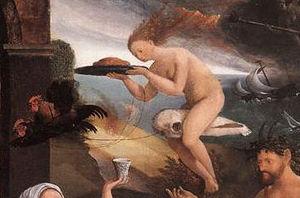
Le cheval dans la culture tient une place qui reflète son statut d'animal militaire et utilitaire incontournable dans l'histoire de l'humanité, de l'époque de sa domestication à celle de la motorisation. Il est présent dans tous les mythes, légendes et textes religieux des peuples qui connaissent son utilisation, comme l'illustrent des chevaux célèbres tels que le Pégase grec, le Sleipnir nordique, ou encore ceux des Cavaliers de l'Apocalypse. Cette place est symbolisée également par le sacrifice du cheval aux côtés de son maître, ou lors de rites de fécondité ; il intervient également dans des rites archaïques chamaniques.